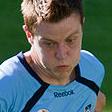
Age: 21